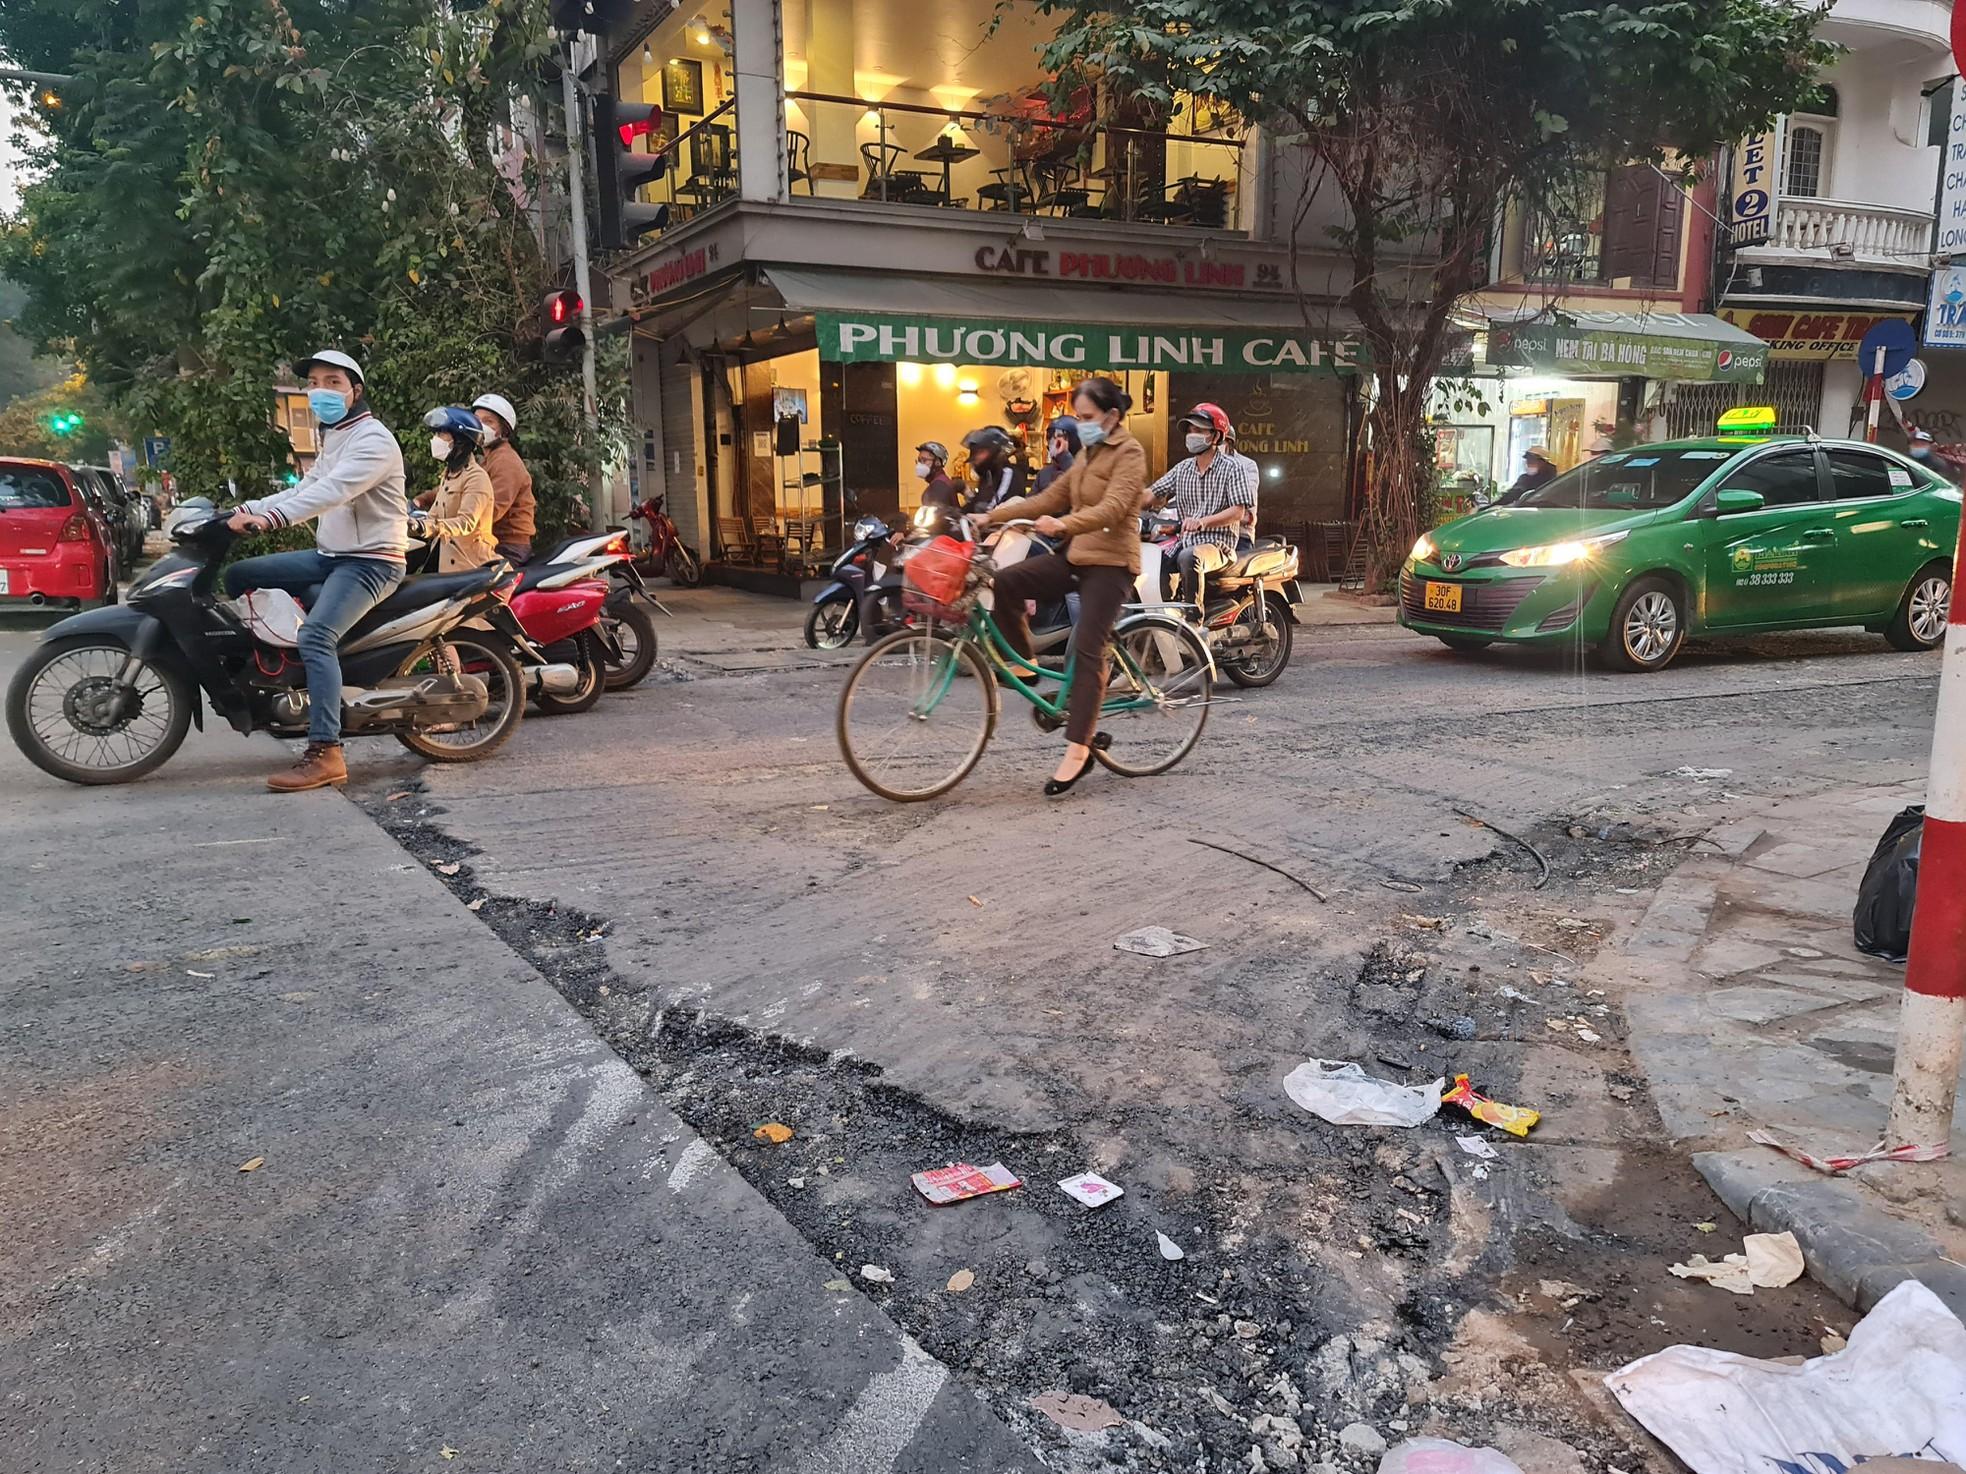
ở trên đường có sự xuất hiện của nhiều phương tiện giao thông